Kimiko Douglass-Ishizaka

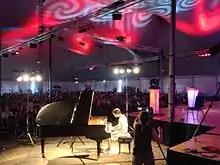
Ishizaka performing at the O.H.M. festival in the Netherlands, 2013

In 1998 Ishizaka won the Deutscher Musikwettbewerb (German Music Competition), along with her brothers Kiyondo Ishizaka and Danjulo Ishizaka.